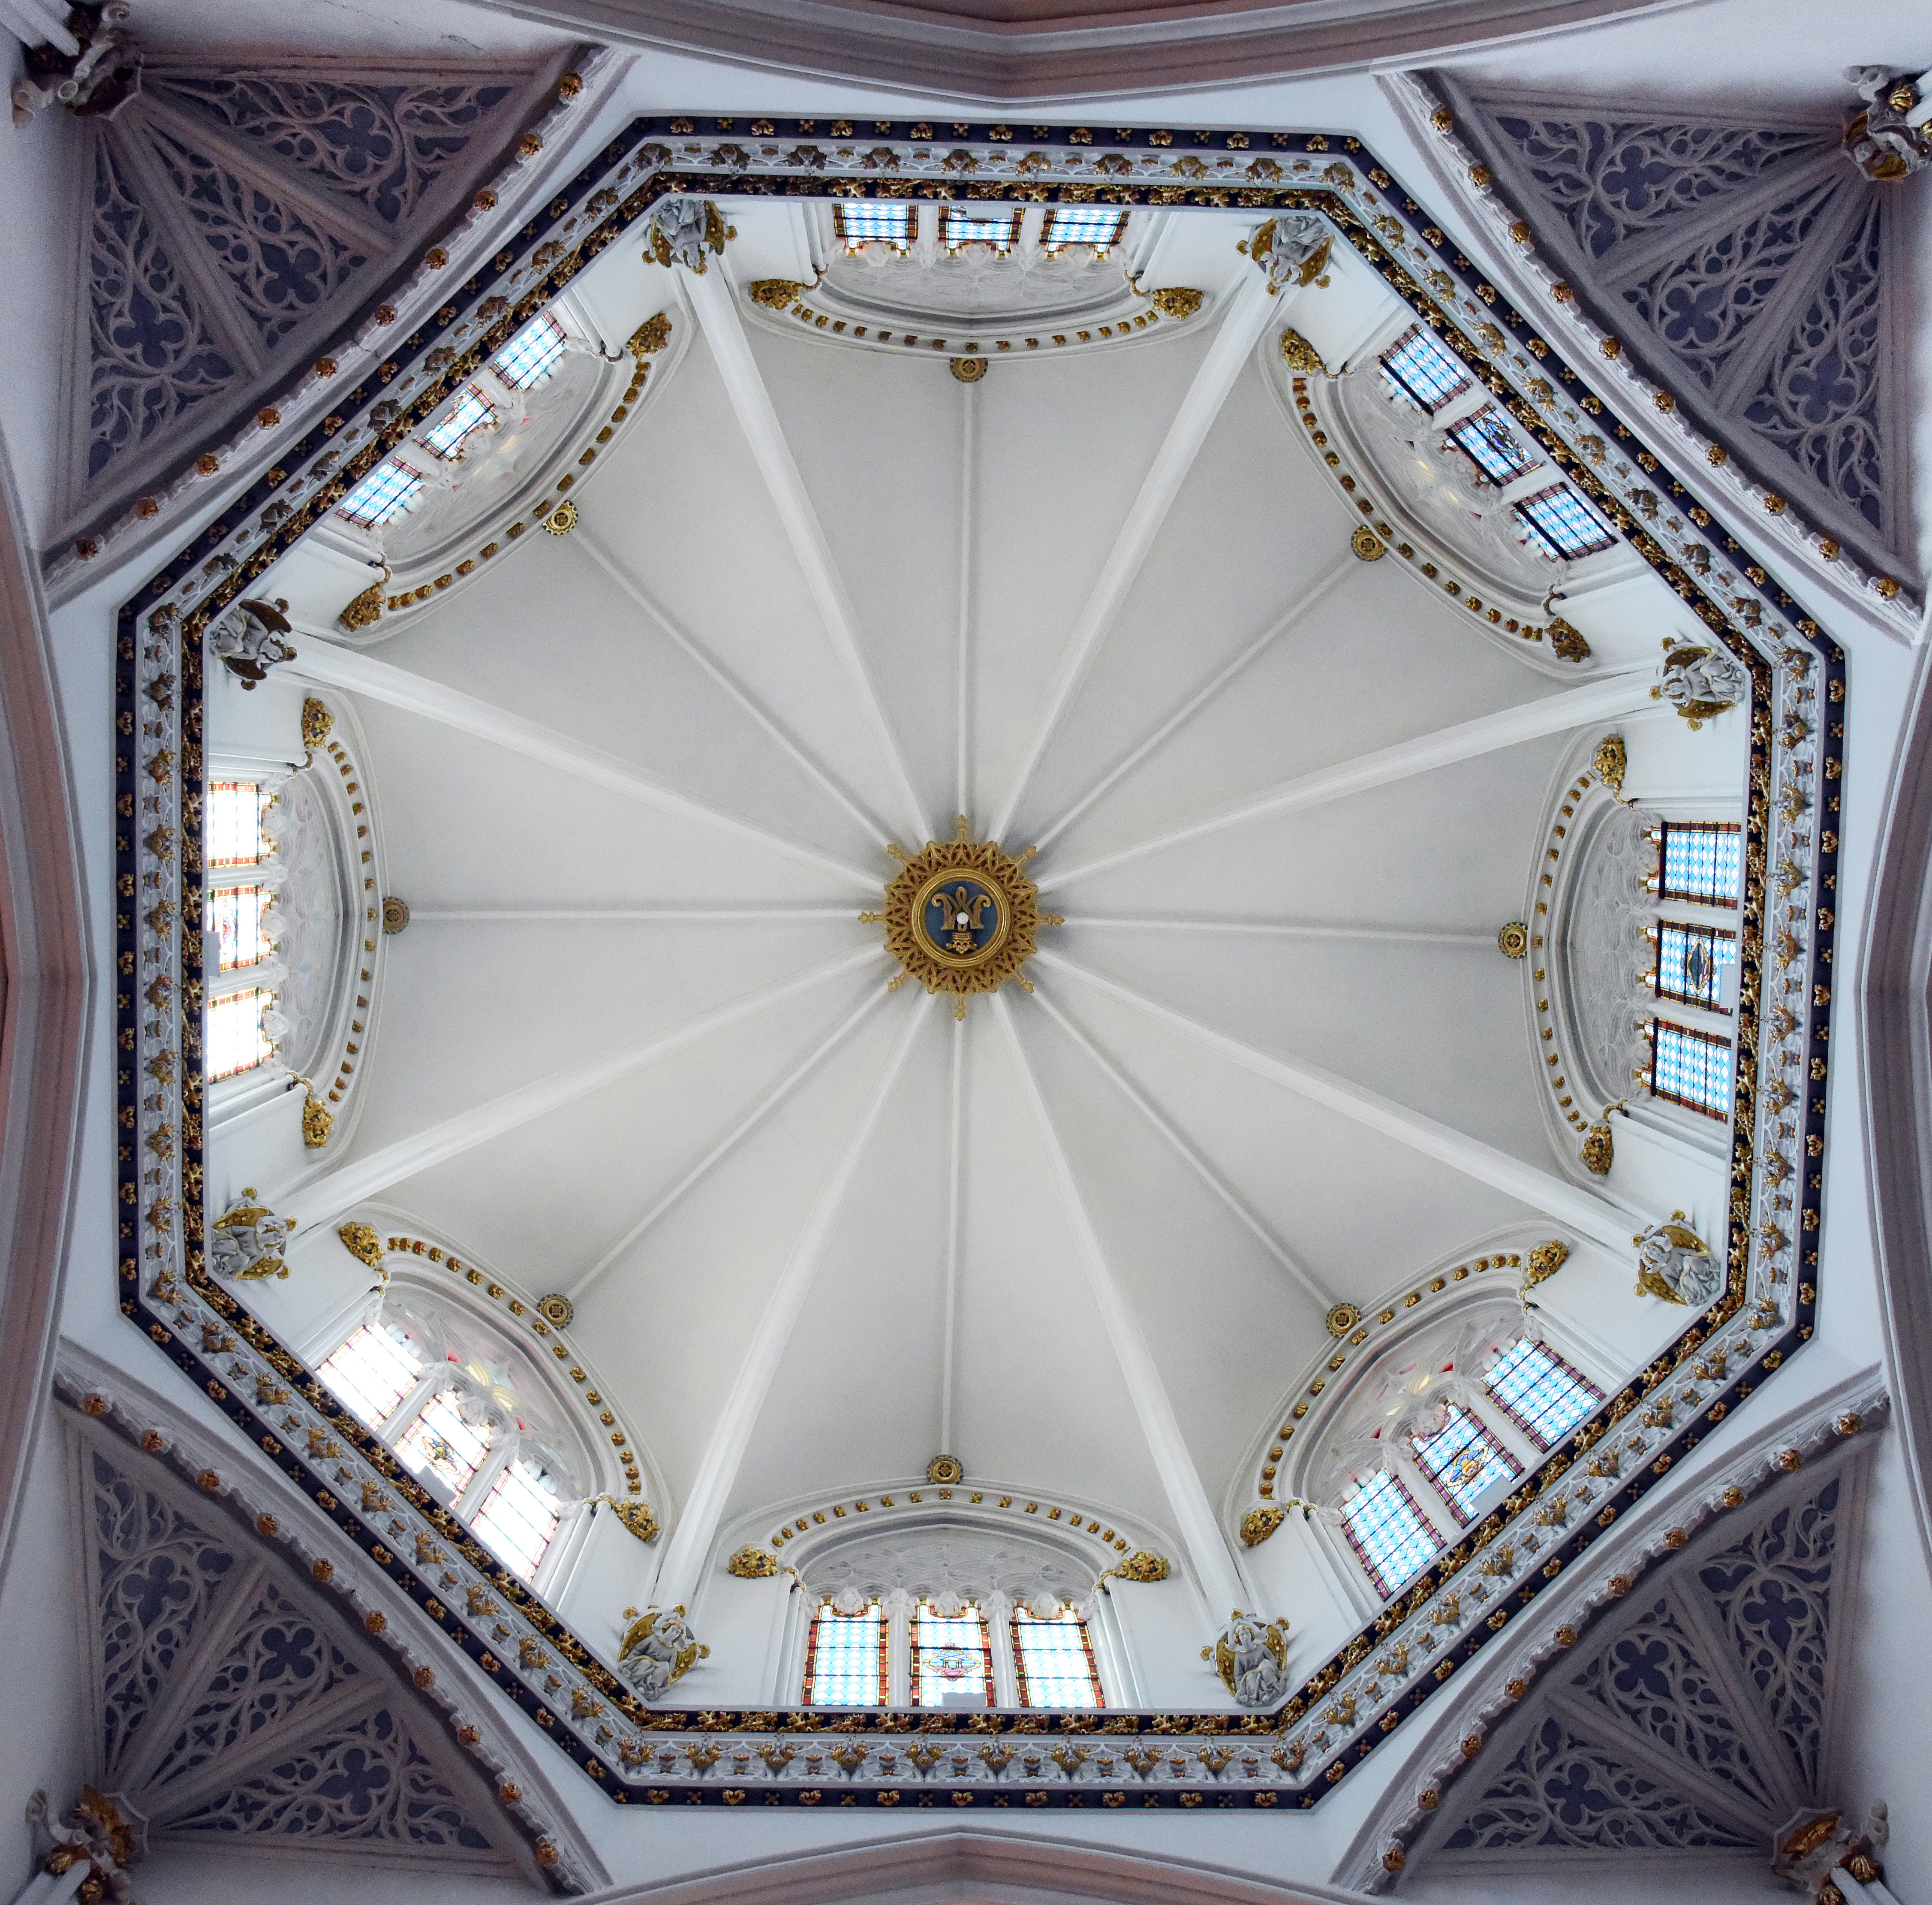
ceiling, religion, cathedral, furniture, spain, symmetry, dome, benissa